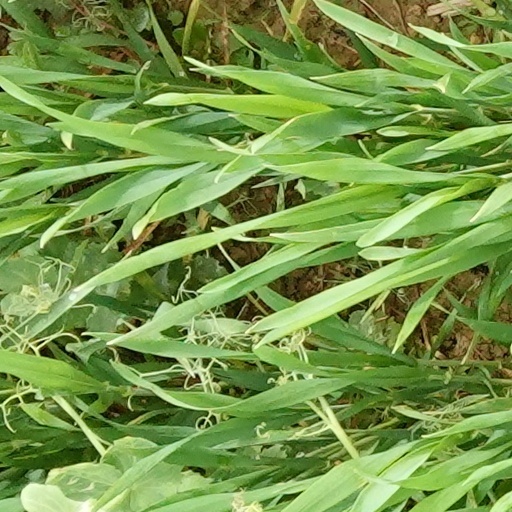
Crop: wheat